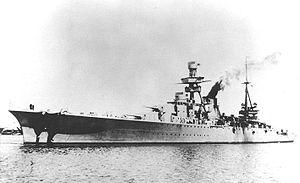
Le croiseur ARA Almirante Brown (C-1) est un croiseur lourd de la Marine argentine de la classe Veinticinco de Mayo. Sa construction est lancée à Livourne et à Gênes dès 1927 mais il n'entre en service qu'en 1931 après avoir été acheté par la Marine argentine. Il sera démoli le 2 mars 1962.
La classe Trento est une classe de croiseurs lourds de la Regia Marina, construits à la fin des années 1920. Les trois navires initiaux, le Trento, le Trieste et le Bolzano, sacrifient le blindage au profit de la rapidité et sont donc relativement peu cuirassés par rapport aux autres navires de mêmes dimensions. Durant la Seconde Guerre mondiale, les trois croiseurs participent à la plupart des batailles de la marine italienne telles que les batailles du cap Teulada, de Punta Stilo, de Tarente et du cap Matapan. Ils sont coulés entre 1942 et 1944. La classe Zara, construite au début des années 1930, succède à la classe Trento.